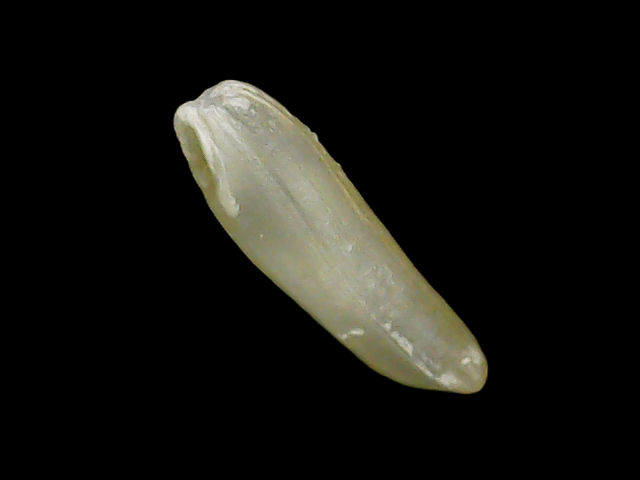
Rice variety: Binadhan21